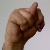
The image shows a hand gesture representing the letter 'N' in Indian Sign Language.